Glenda Farrell

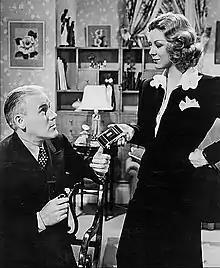
Farrell in the 1938 film "Exposed" with Charles D. Brown

Farrell was elected to a one-year term as the honorary mayor of North Hollywood in 1937, beating her competition Bing Crosby and Lewis Stone by a three-to-one margin. Even though it began as a Warner Bros. publicity stunt, Farrell took the job seriously, attending functions, presentations, and ceremonies. She was also put in charge when the North Hollywood Chamber of Commerce announced that it wanted to put sewers along Ventura Highway and started the groundwork for that project.